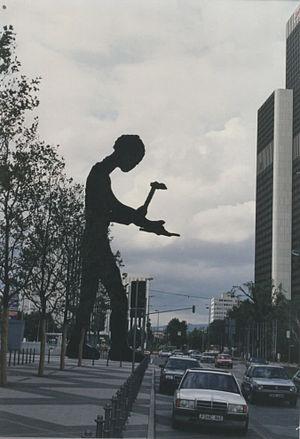
Hammering Man est une série de sculptures cinétiques monumentales réalisées par Jonathan Borofsky et installées dans diverses villes du monde.